U.S. Route 1 in New Jersey

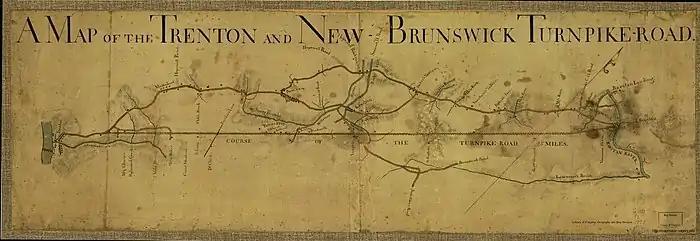
refer to caption

Here, US 1 becomes a four-lane arterial road with jughandles called the Herbert Highway (named after John Warne Herbert Jr., the former chairman of the State Highway Commission) that is lined with suburban businesses. Continuing northeast, the first intersection along this road is with the eastern terminus of County Route 546 (CR 546; Franklin Corner Road). After this intersection, the road crosses the D&R Canal again prior to a modified cloverleaf interchange with I-295. Past this point, US 1 widens to six lanes as it has an interchange providing access to Quaker Bridge Mall to the southeast of the route. A short distance later, the road enters West Windsor and reaches a cloverleaf interchange with CR 533 (Quakerbridge Road). After an interchange with Meadow Road, US 1 passes southeast of the MarketFair shopping mall and continues past corporate parks prior to an interchange with Alexander Road. Following this interchange, the road passes under NJ Transit's Princeton Branch railroad line and comes to CR 571 (also signed as CR 526) at the modified Penns Neck Circle, which US 1 runs straight through. Past this intersection, the road passes near farmland.